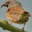
Label: bird